Ring (video game)

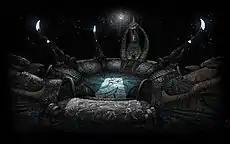
The central hub in "Ring"

Gameplay is similar to Cryo's previous game, "". The game is played primarily from a first-person perspective which is controlled by the mouse. To speak to people or interact with objects, the player must click on them with the pointer. The pointer also controls the direction of movement. However, when ISH moves from one location to another, the game briefly switches to a pre-rendered third-person view.